William Anderson (bookseller)

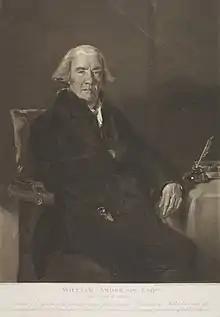

William Anderson (1746-1830) was a bookseller in Stirling, Scotland. He was born as one of three triplets: two boys and a girl all of whom survived into old age. He was elected Provost of Stirling five times in the years 1793, 1794, 1813, 1814, and 1829. He is reported to have had a very lavish funeral which was his long-standing ambition. An engraving was made by William Ward of his portrait which was painted by Andrew Geddes. After his retiral a gilded copy of the engraving is said to have hung in his former bookstore. The British Museum hold a copy of the print. Anderson served for many years as a Justice of the Peace.